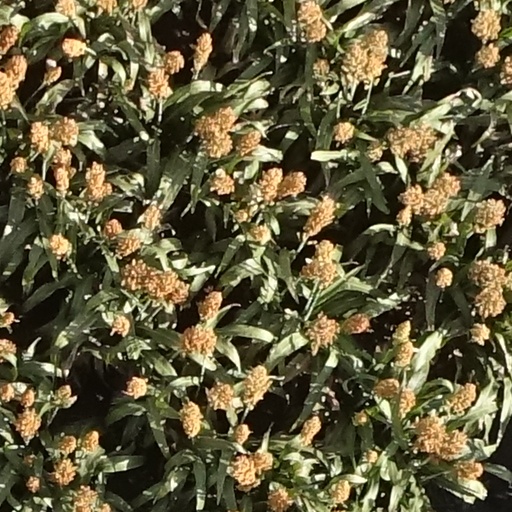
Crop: sorghum